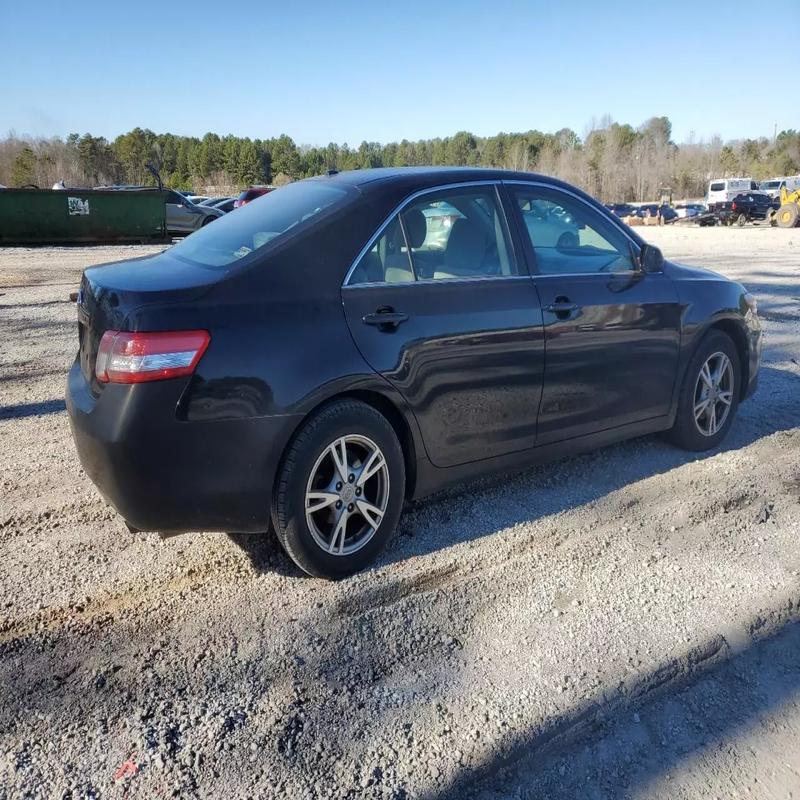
Aucun dommage détecté.
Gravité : aucun